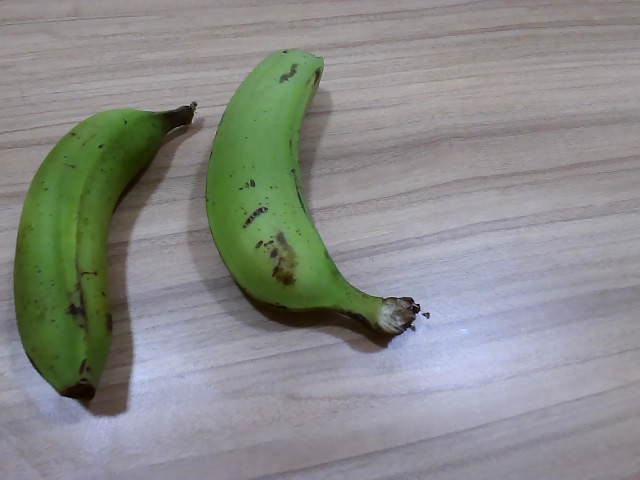
Label: Raw_Banana